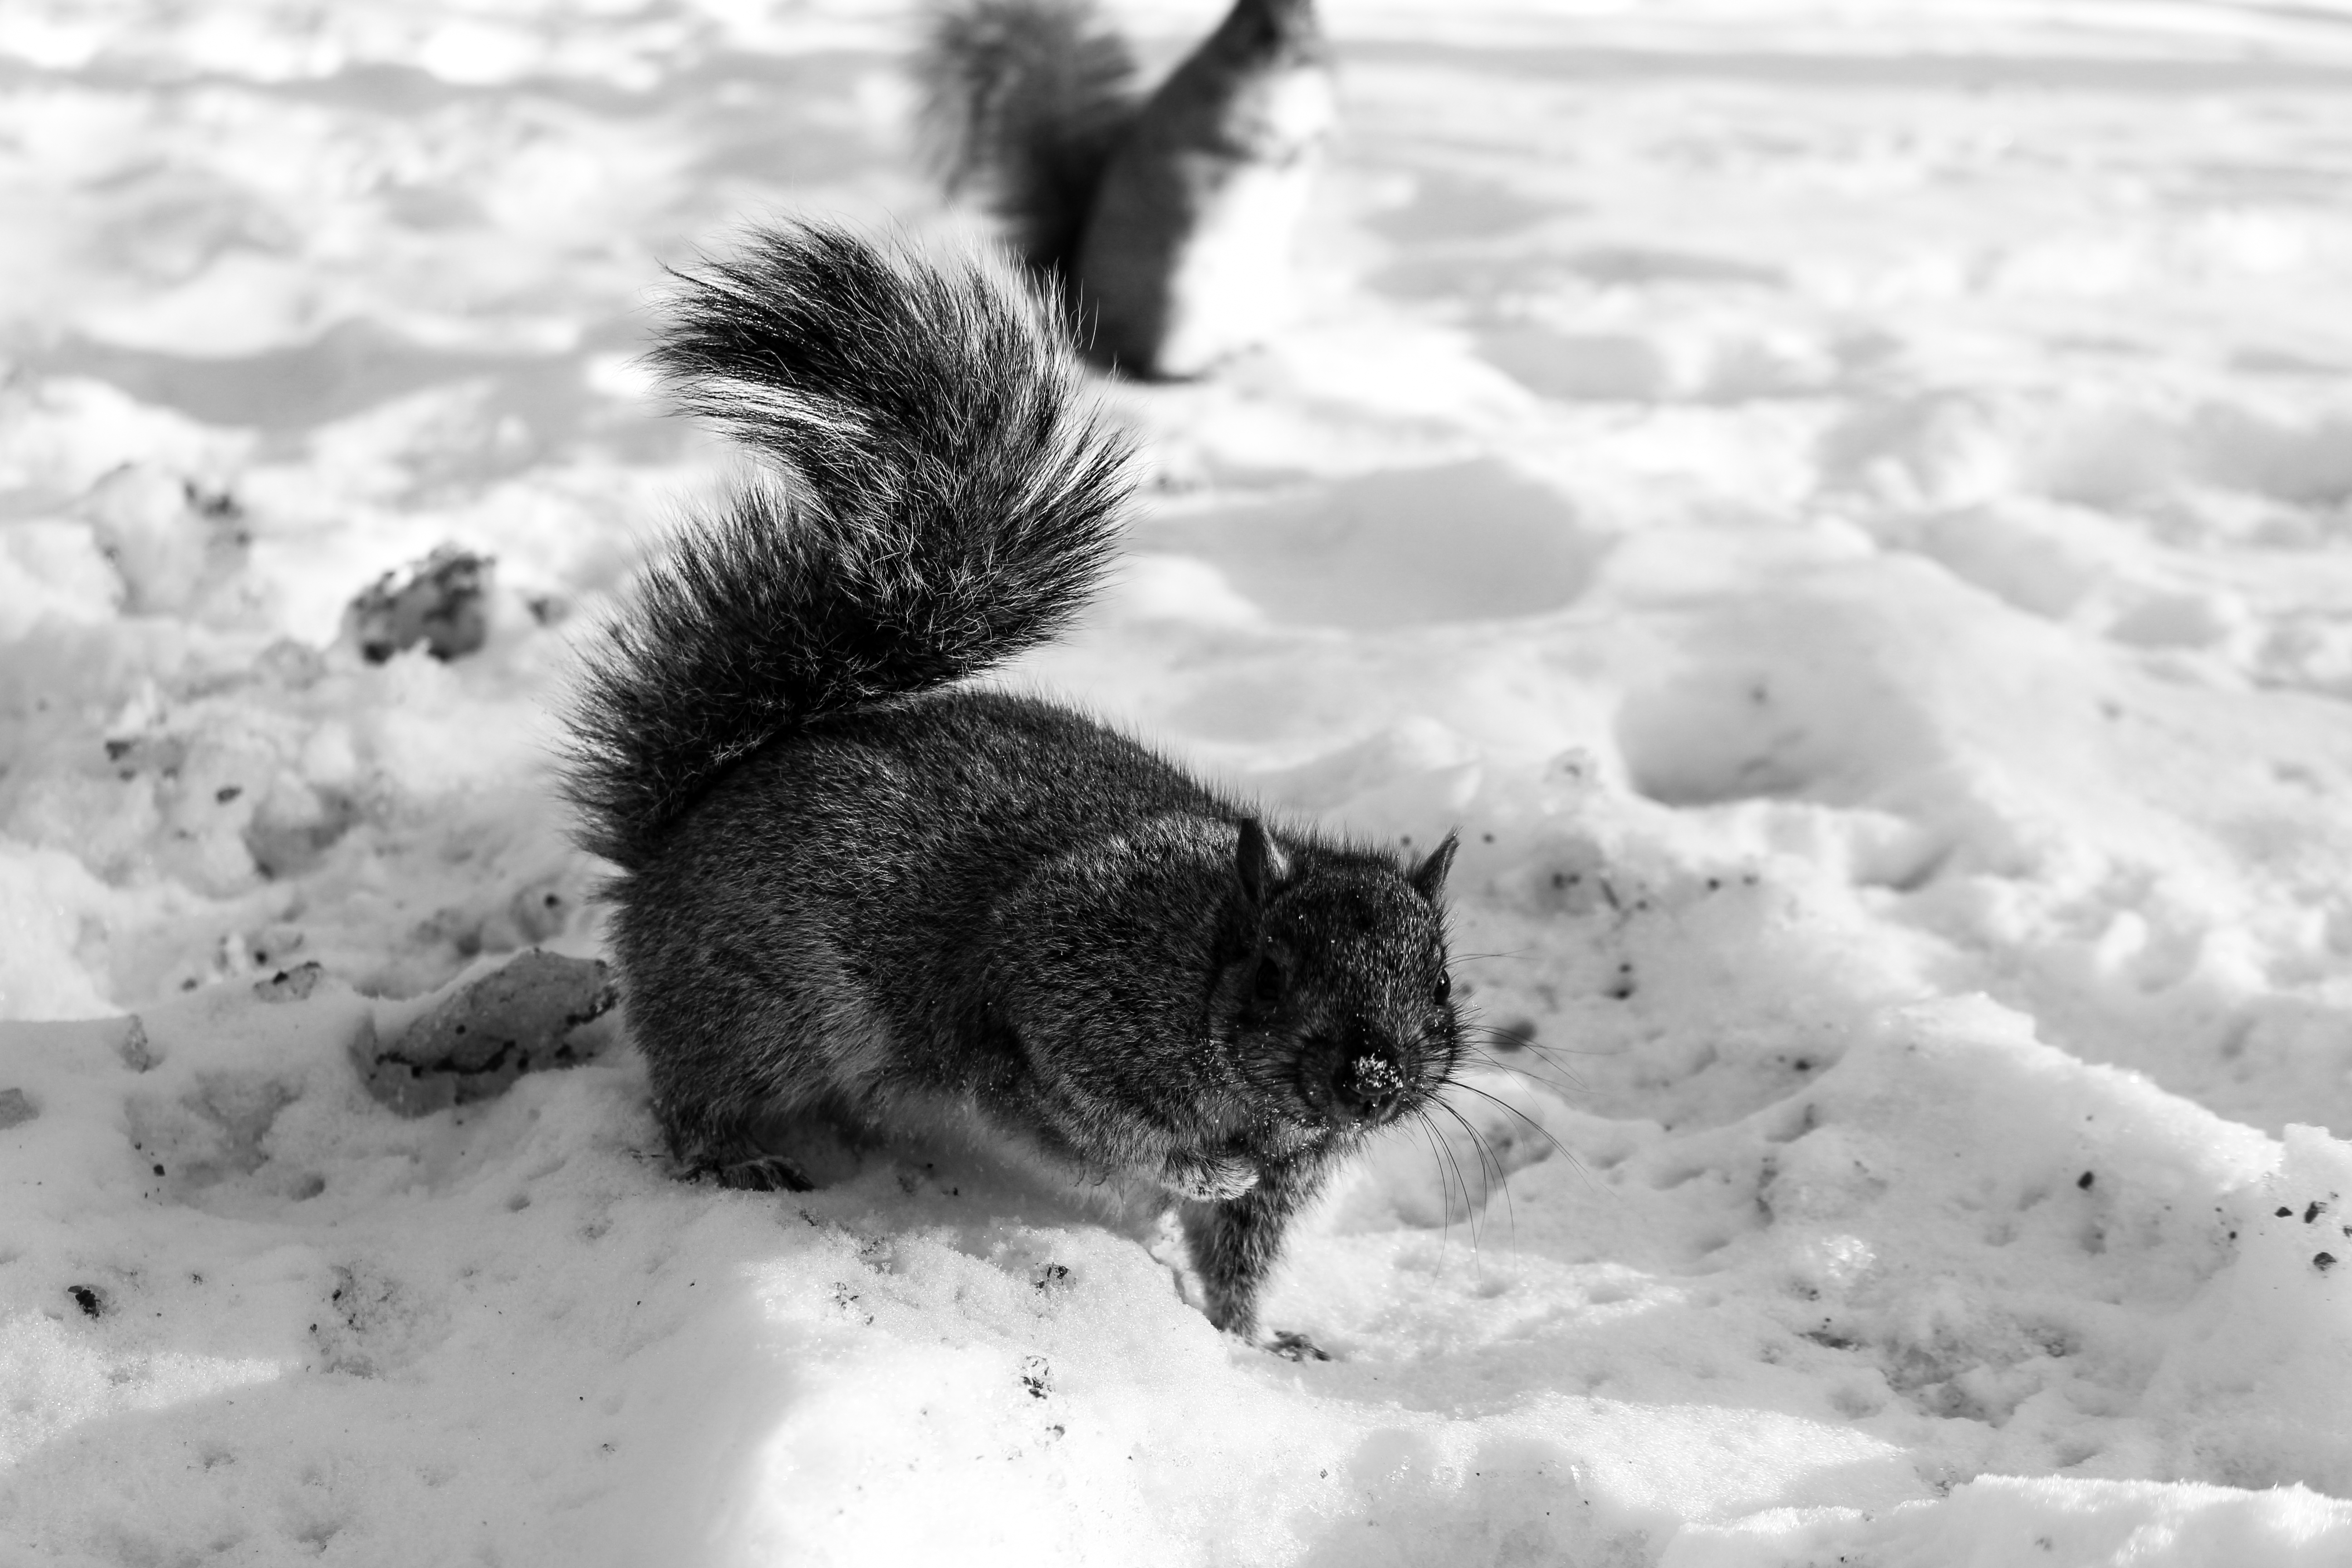
squirrel, black and white, snow, winter, tail, whiskers, monochrome, monochrome photography, cat, rodent, canidae, freezing, fur, carnivore, blizzard